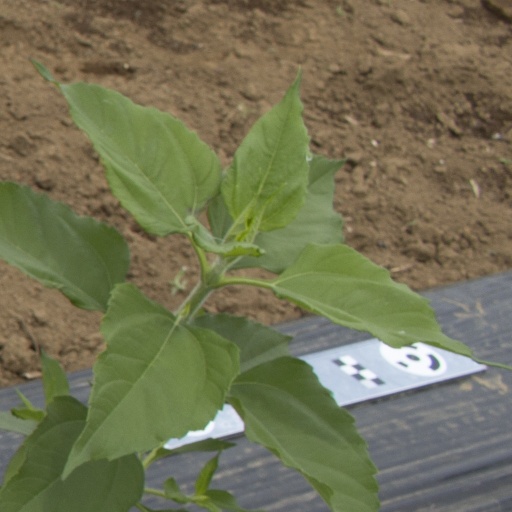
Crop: Jerusalem artichoke